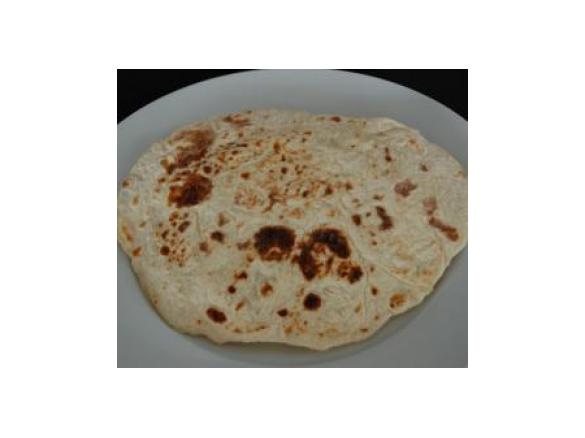
Dish: chapati